Zarina Diyas

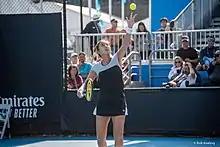
Diyas prepares for the serve at the 2020 Australian Open

At the start of 2019, Diyas lost in the first round of the Australian Open to Aleksandra Krunić. First-round losses followed at Dubai and Indian Wells, and her failure to qualify for the Miami Open saw her once again drop out of the top 100. However, in May, she won her eighth career ITF singles title at the Kangaroo Cup, which was enough to edge her back into the top 100.